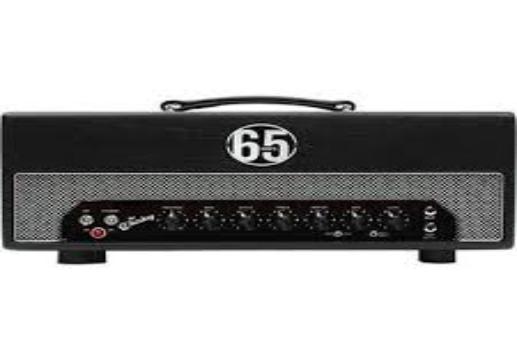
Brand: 65amps
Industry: Electronic